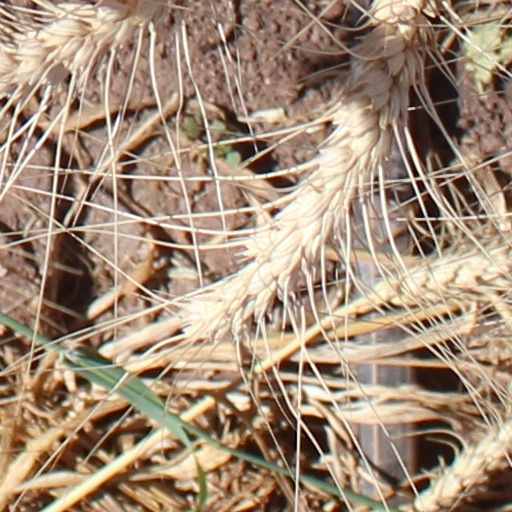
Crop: wheat